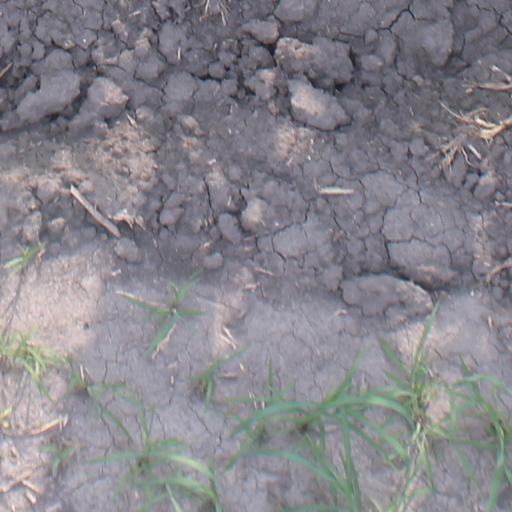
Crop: maize; corn